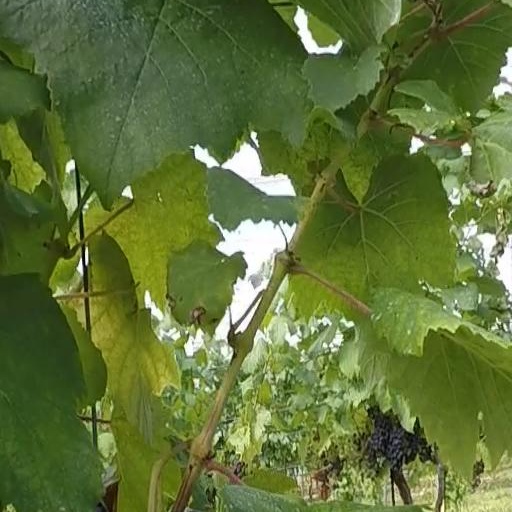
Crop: grape